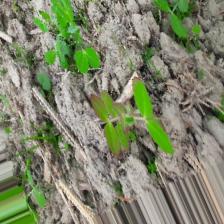
Label: Lentil Rust